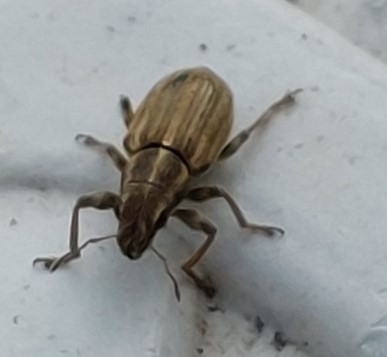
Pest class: pea_leaf_weevil